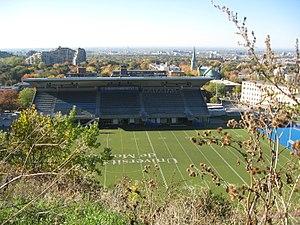
Les Carabins est le nom porté par les équipes sportives du programme de sport d’excellence de l'Université de Montréal, et de ses écoles affiliées HEC Montréal et Polytechnique Montréal, situées dans la ville de Montréal, dans la province de Québec au Canada. Présentement, les Carabins regroupent plus de 490 étudiants-athlètes répartis au sein des 23 équipes qui évoluent dans 13 disciplines sportives : athlétisme, badminton, cheerleading, cross-country, football, golf, hockey féminin, natation, rugby, ski alpin, soccer, tennis et volley-ball.
L'Université de Montréal est l'un des sept établissements d'enseignement supérieur ayant leur siège social à Montréal. Elle est l'une des cinq grandes universités du Canada et, parallèlement, la plus importante dans tout le monde francophone pour le nombre d'étudiants ainsi que pour la recherche. Elle est classée parmi les meilleures universités au monde et bénéficie d'une grande réputation en tant que l'une des meilleures institutions post-secondaires dans la francophonie. En 2019, elle a été reconnue 85ᵉ meilleure université au monde selon le classement annuel du Times Higher Education.
Le Déclin de l'empire américain est un film québécois réalisé par Denys Arcand et sorti en 1986. Il met en scène un groupe d'intellectuels qui est composé en partie de professeurs à l'Université de Montréal.
Jacques Dussault, est un éducateur et entraîneur de football canadien et de football américain.